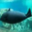
Label: seal